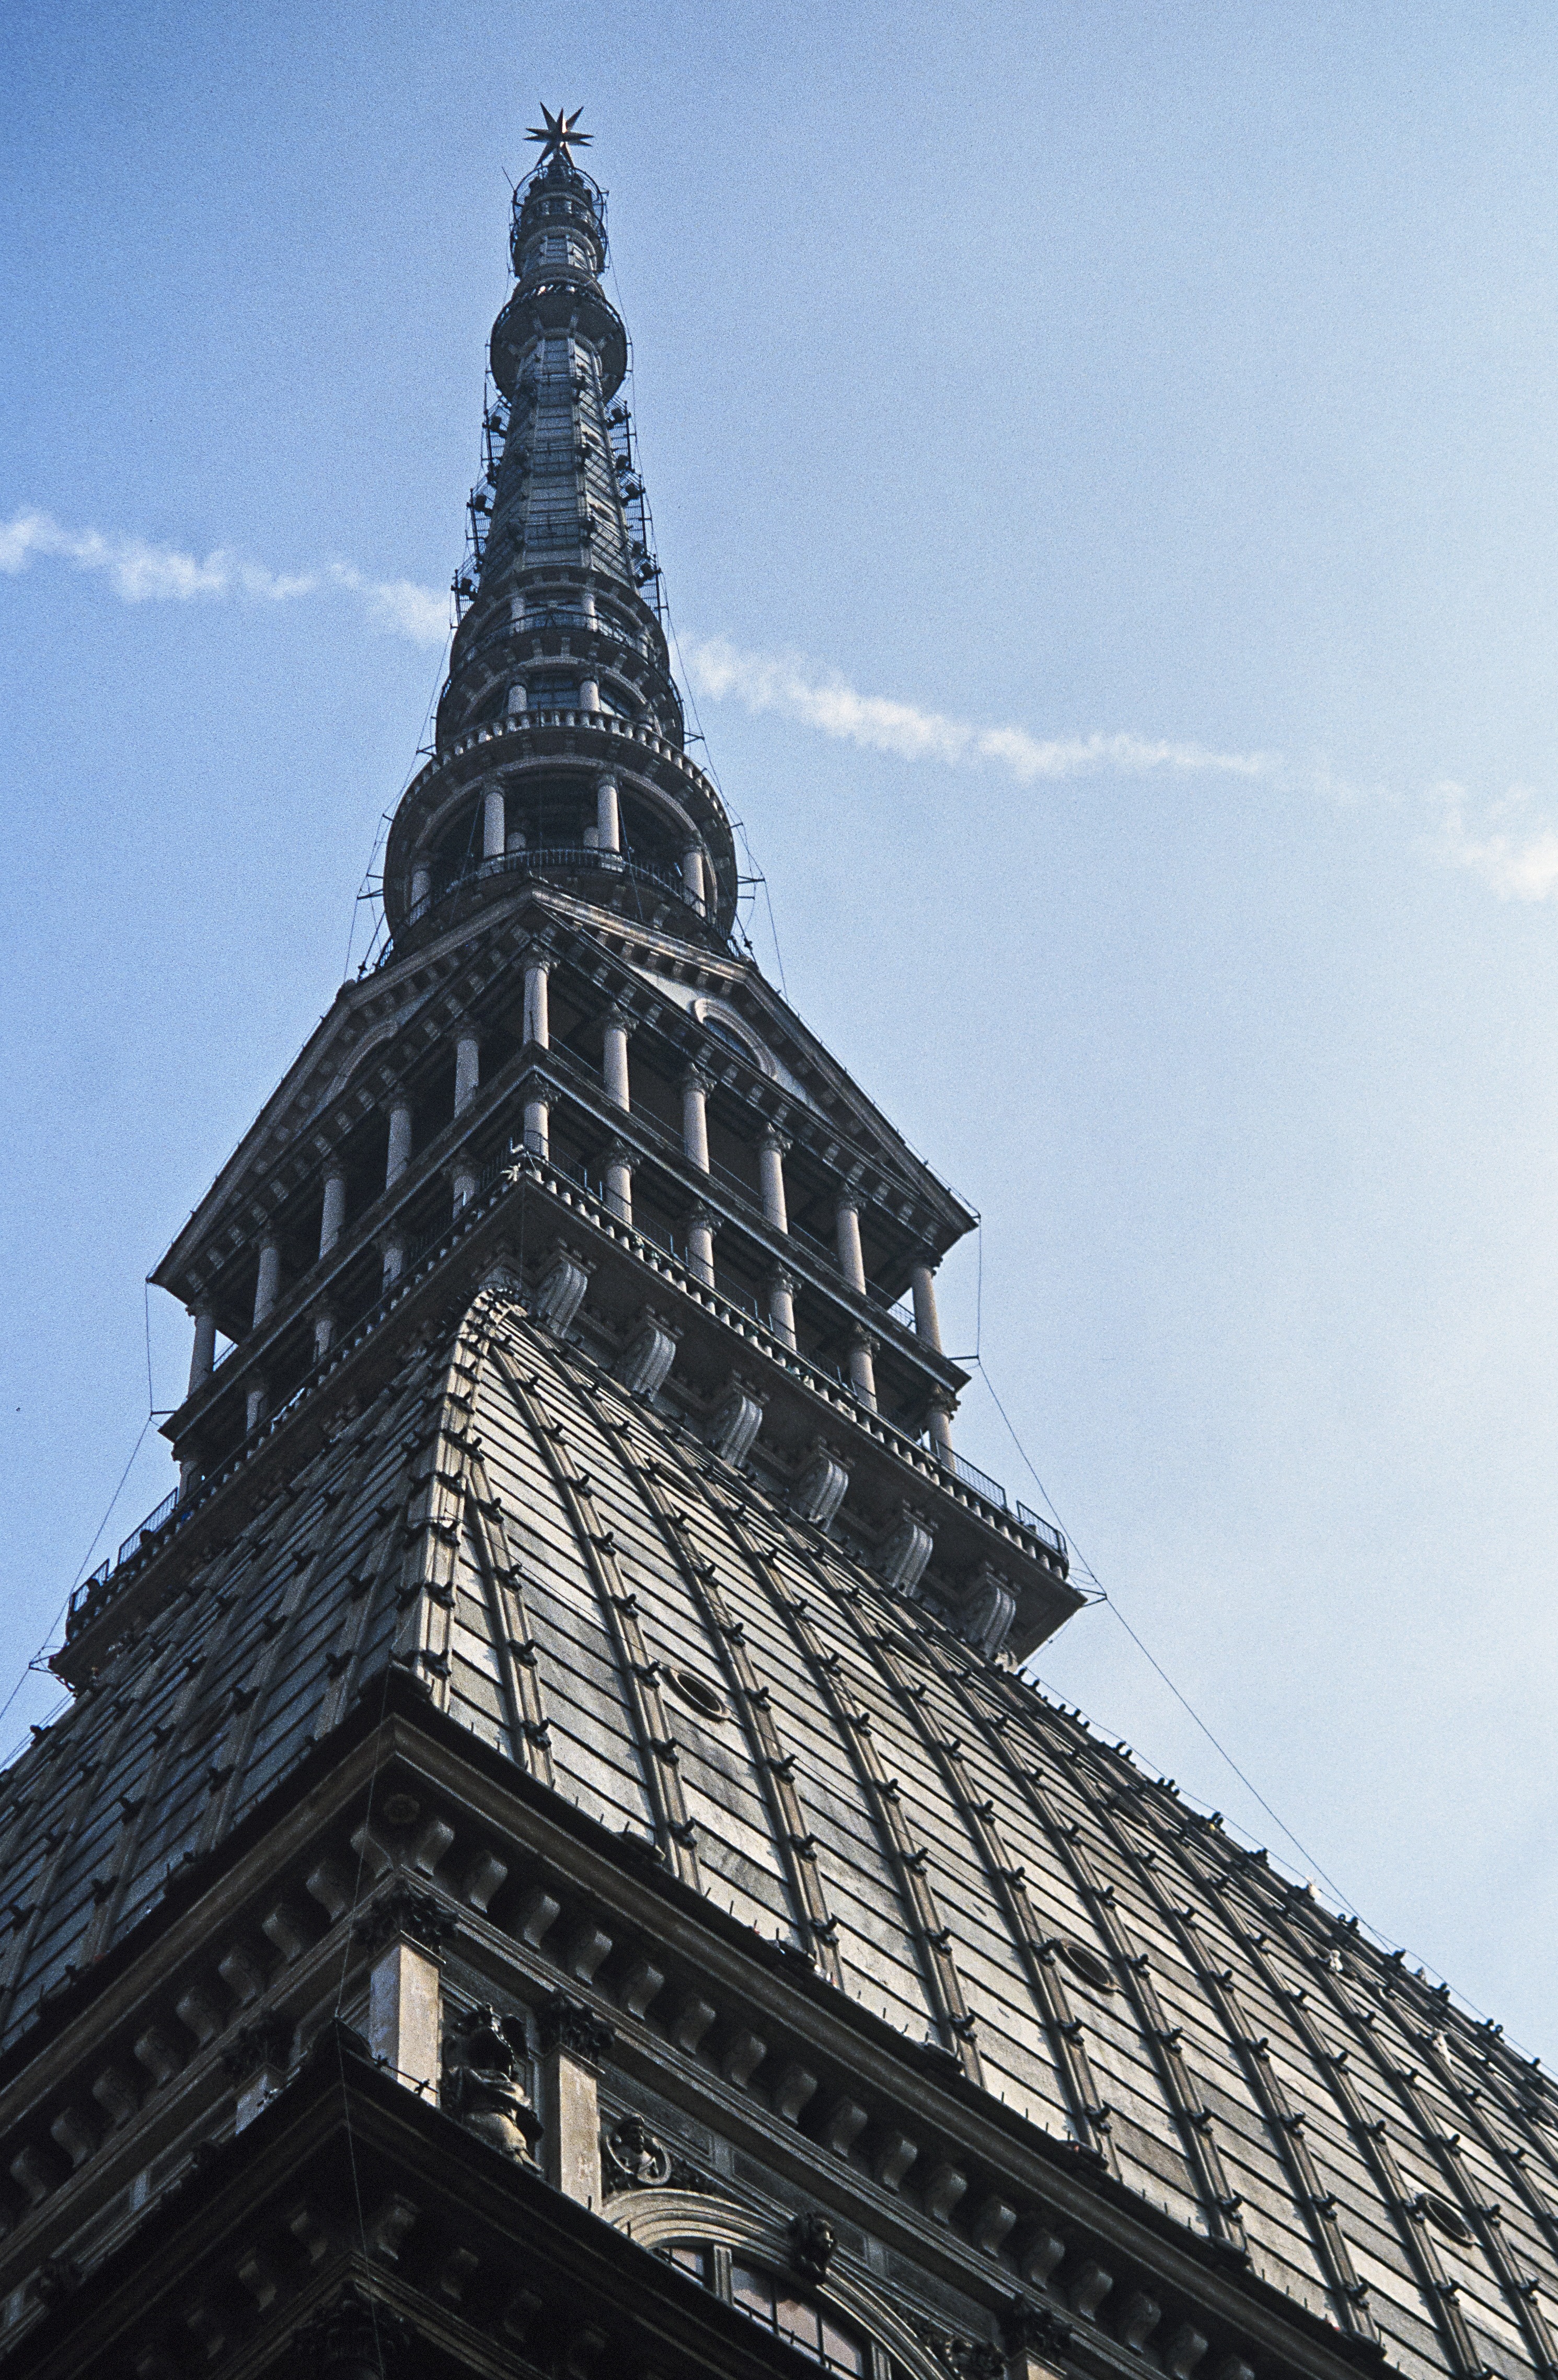
outdoor, architecture, building, skyscraper, tower, symbol, landmark, italy, facade, modern, tower block, place of worship, bell tower, spire, steeple, exhibition, art nouveau, piedmont, low angle shot, turin, scan kb dia, world crafts exhibition art, floreale styles